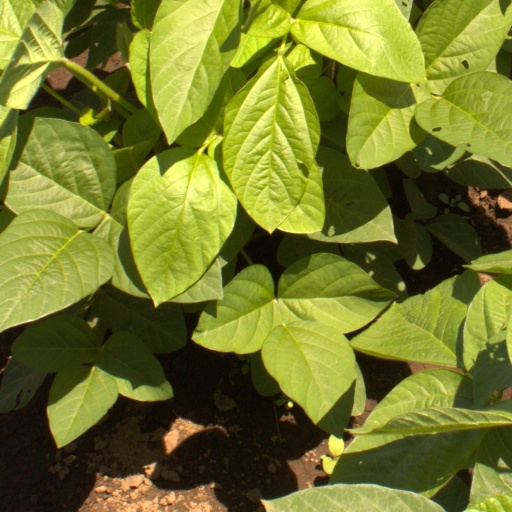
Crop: soybean